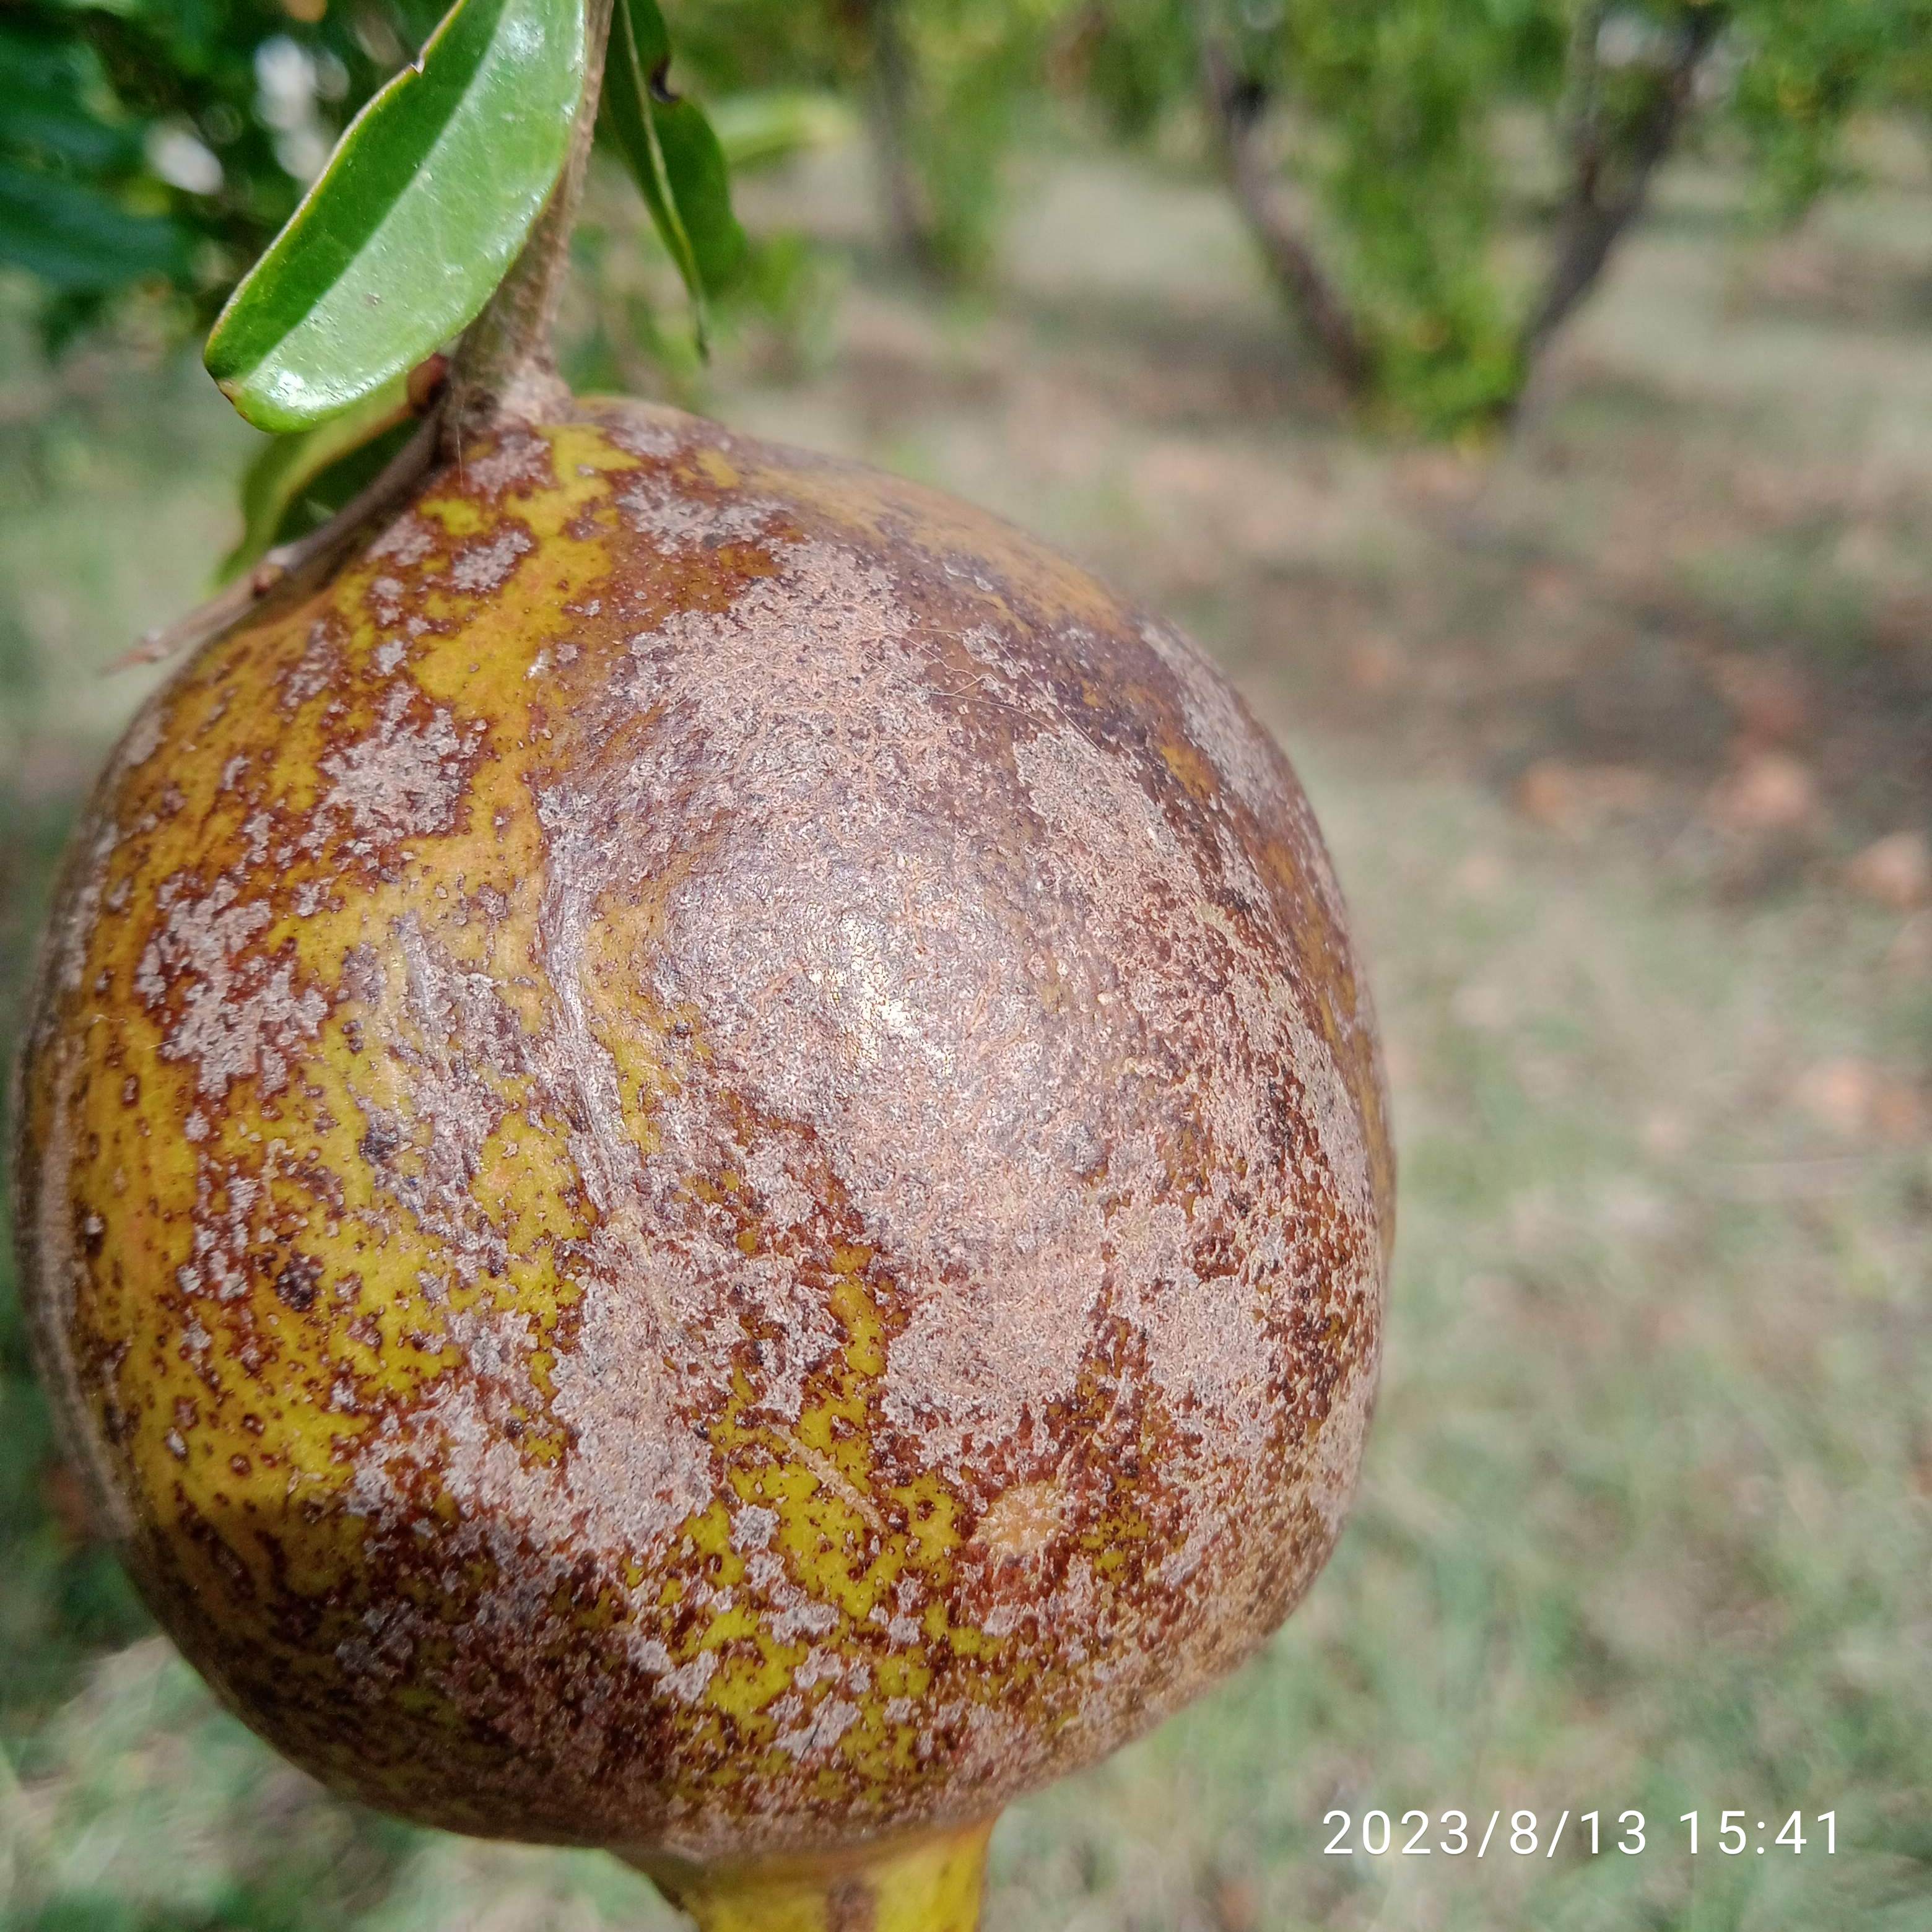
Label: Cercospora